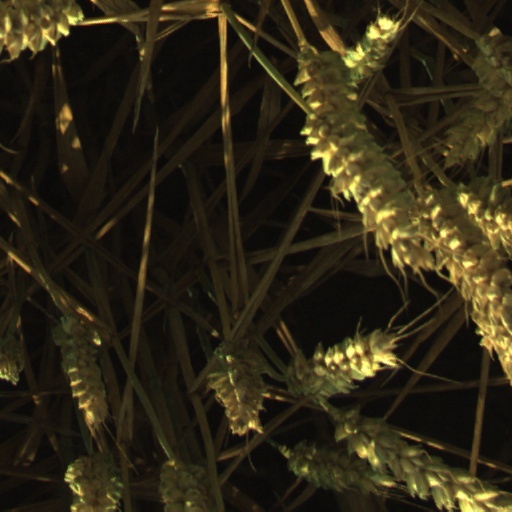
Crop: wheat